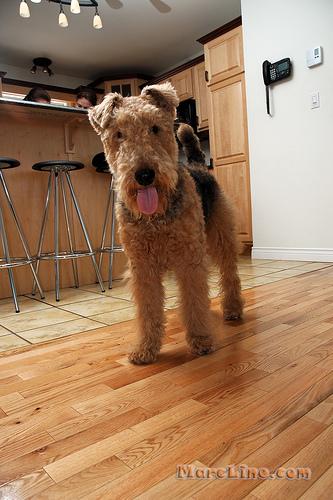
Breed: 200-n000008-Airedale